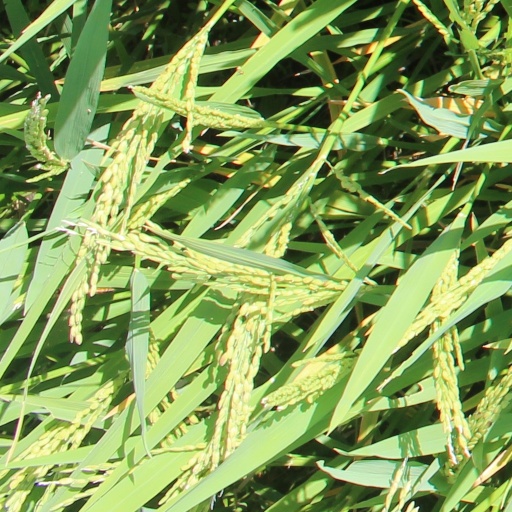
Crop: rice